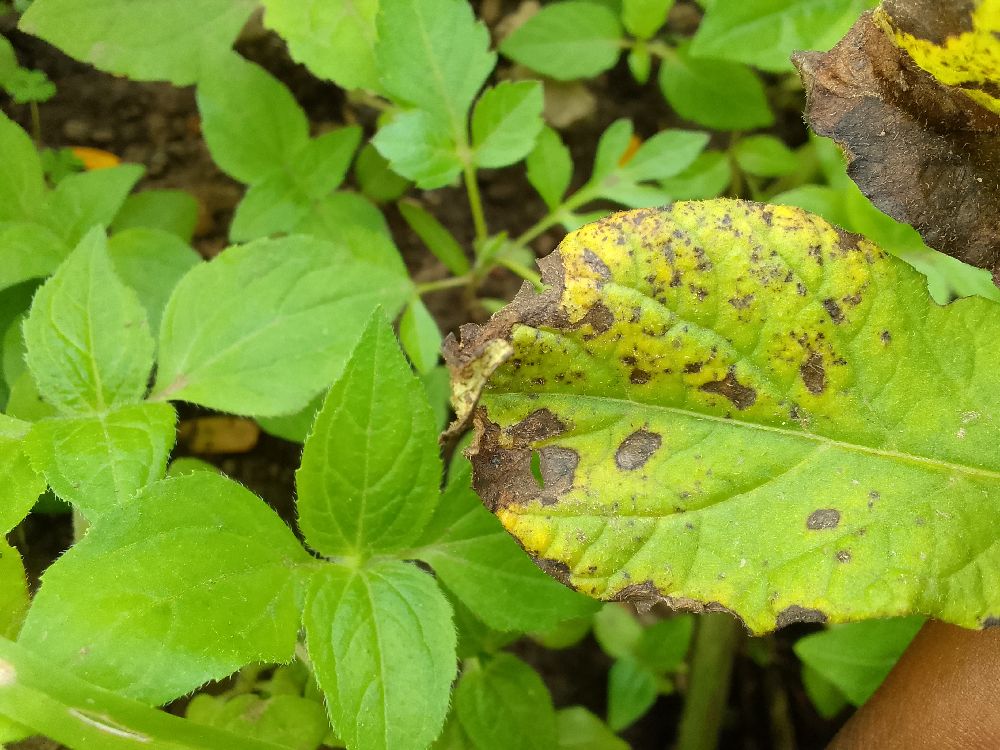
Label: Early blight